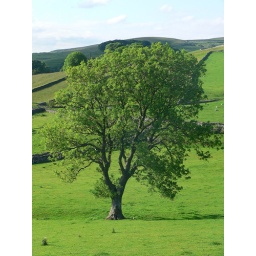
Nice tree that. My favourite kind of field has at least one tree in it.